Spatial organization

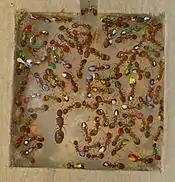
Spatial patterns exhibited by ants ("Temnothorax rugatulus") can be determined after each individual is painted with a distinguishing mark.

Individuals in a social insect colony can be spatially organized, or arranged non-randomly inside the nest. These miniature territories, or spatial fidelity zones have been described in honey bees ("Apis mellifera"), ants ("Odontomachus brunneus"; "Temnothorax albipennis"; "Pheidole dentata"), and paper wasps ("Polistes dominulus", "Ropalidia revolutionalis"). While residing in these zones, workers perform the task appropriate to the area they reside. For example, individuals that remain in the center of an ant nest are more likely to feed larvae, whereas individuals found at the periphery of the nest are more likely to forage. E. O. Wilson proposed that by remaining in small, non-random areas inside the nest, the distance an individual moves between tasks may be minimized, and overall colony efficiency would increase.